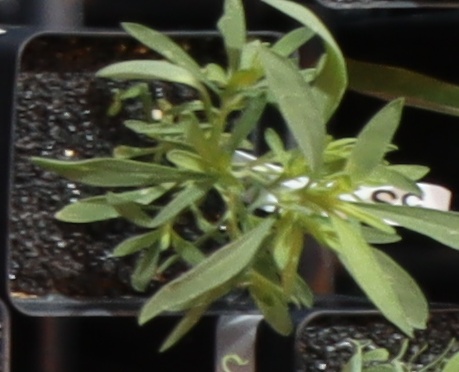
Label: Kochia